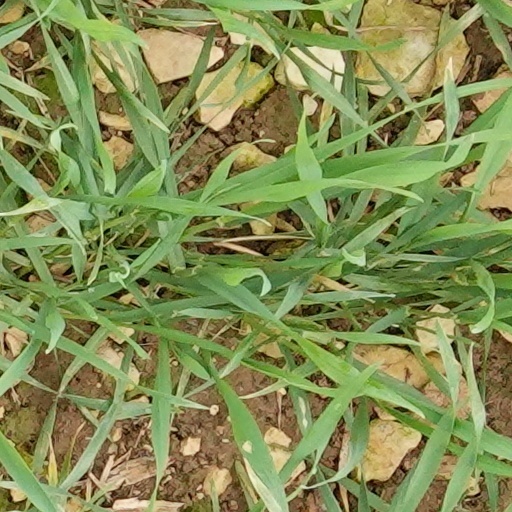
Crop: wheat